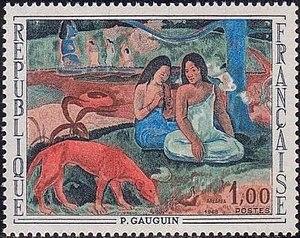
Timbre commémoratif
Paul Gauguin, né le 7 juin 1848 à Paris et mort, le 8 mai 1903, à Atuona, Hiva Oa, aux îles Marquises, est un peintre postimpressionniste. Chef de file de l'École de Pont-Aven et inspirateur des nabis, il est considéré comme l'un des peintres français majeurs du XIXᵉ siècle, et l'un des plus importants précurseurs de l'art moderne avec Klimt, Cézanne, Munch, Seurat et van Gogh.